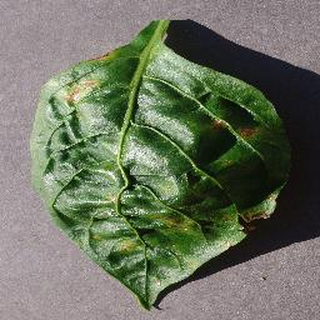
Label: bell_pepper_bacterial_spot